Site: brandenburg
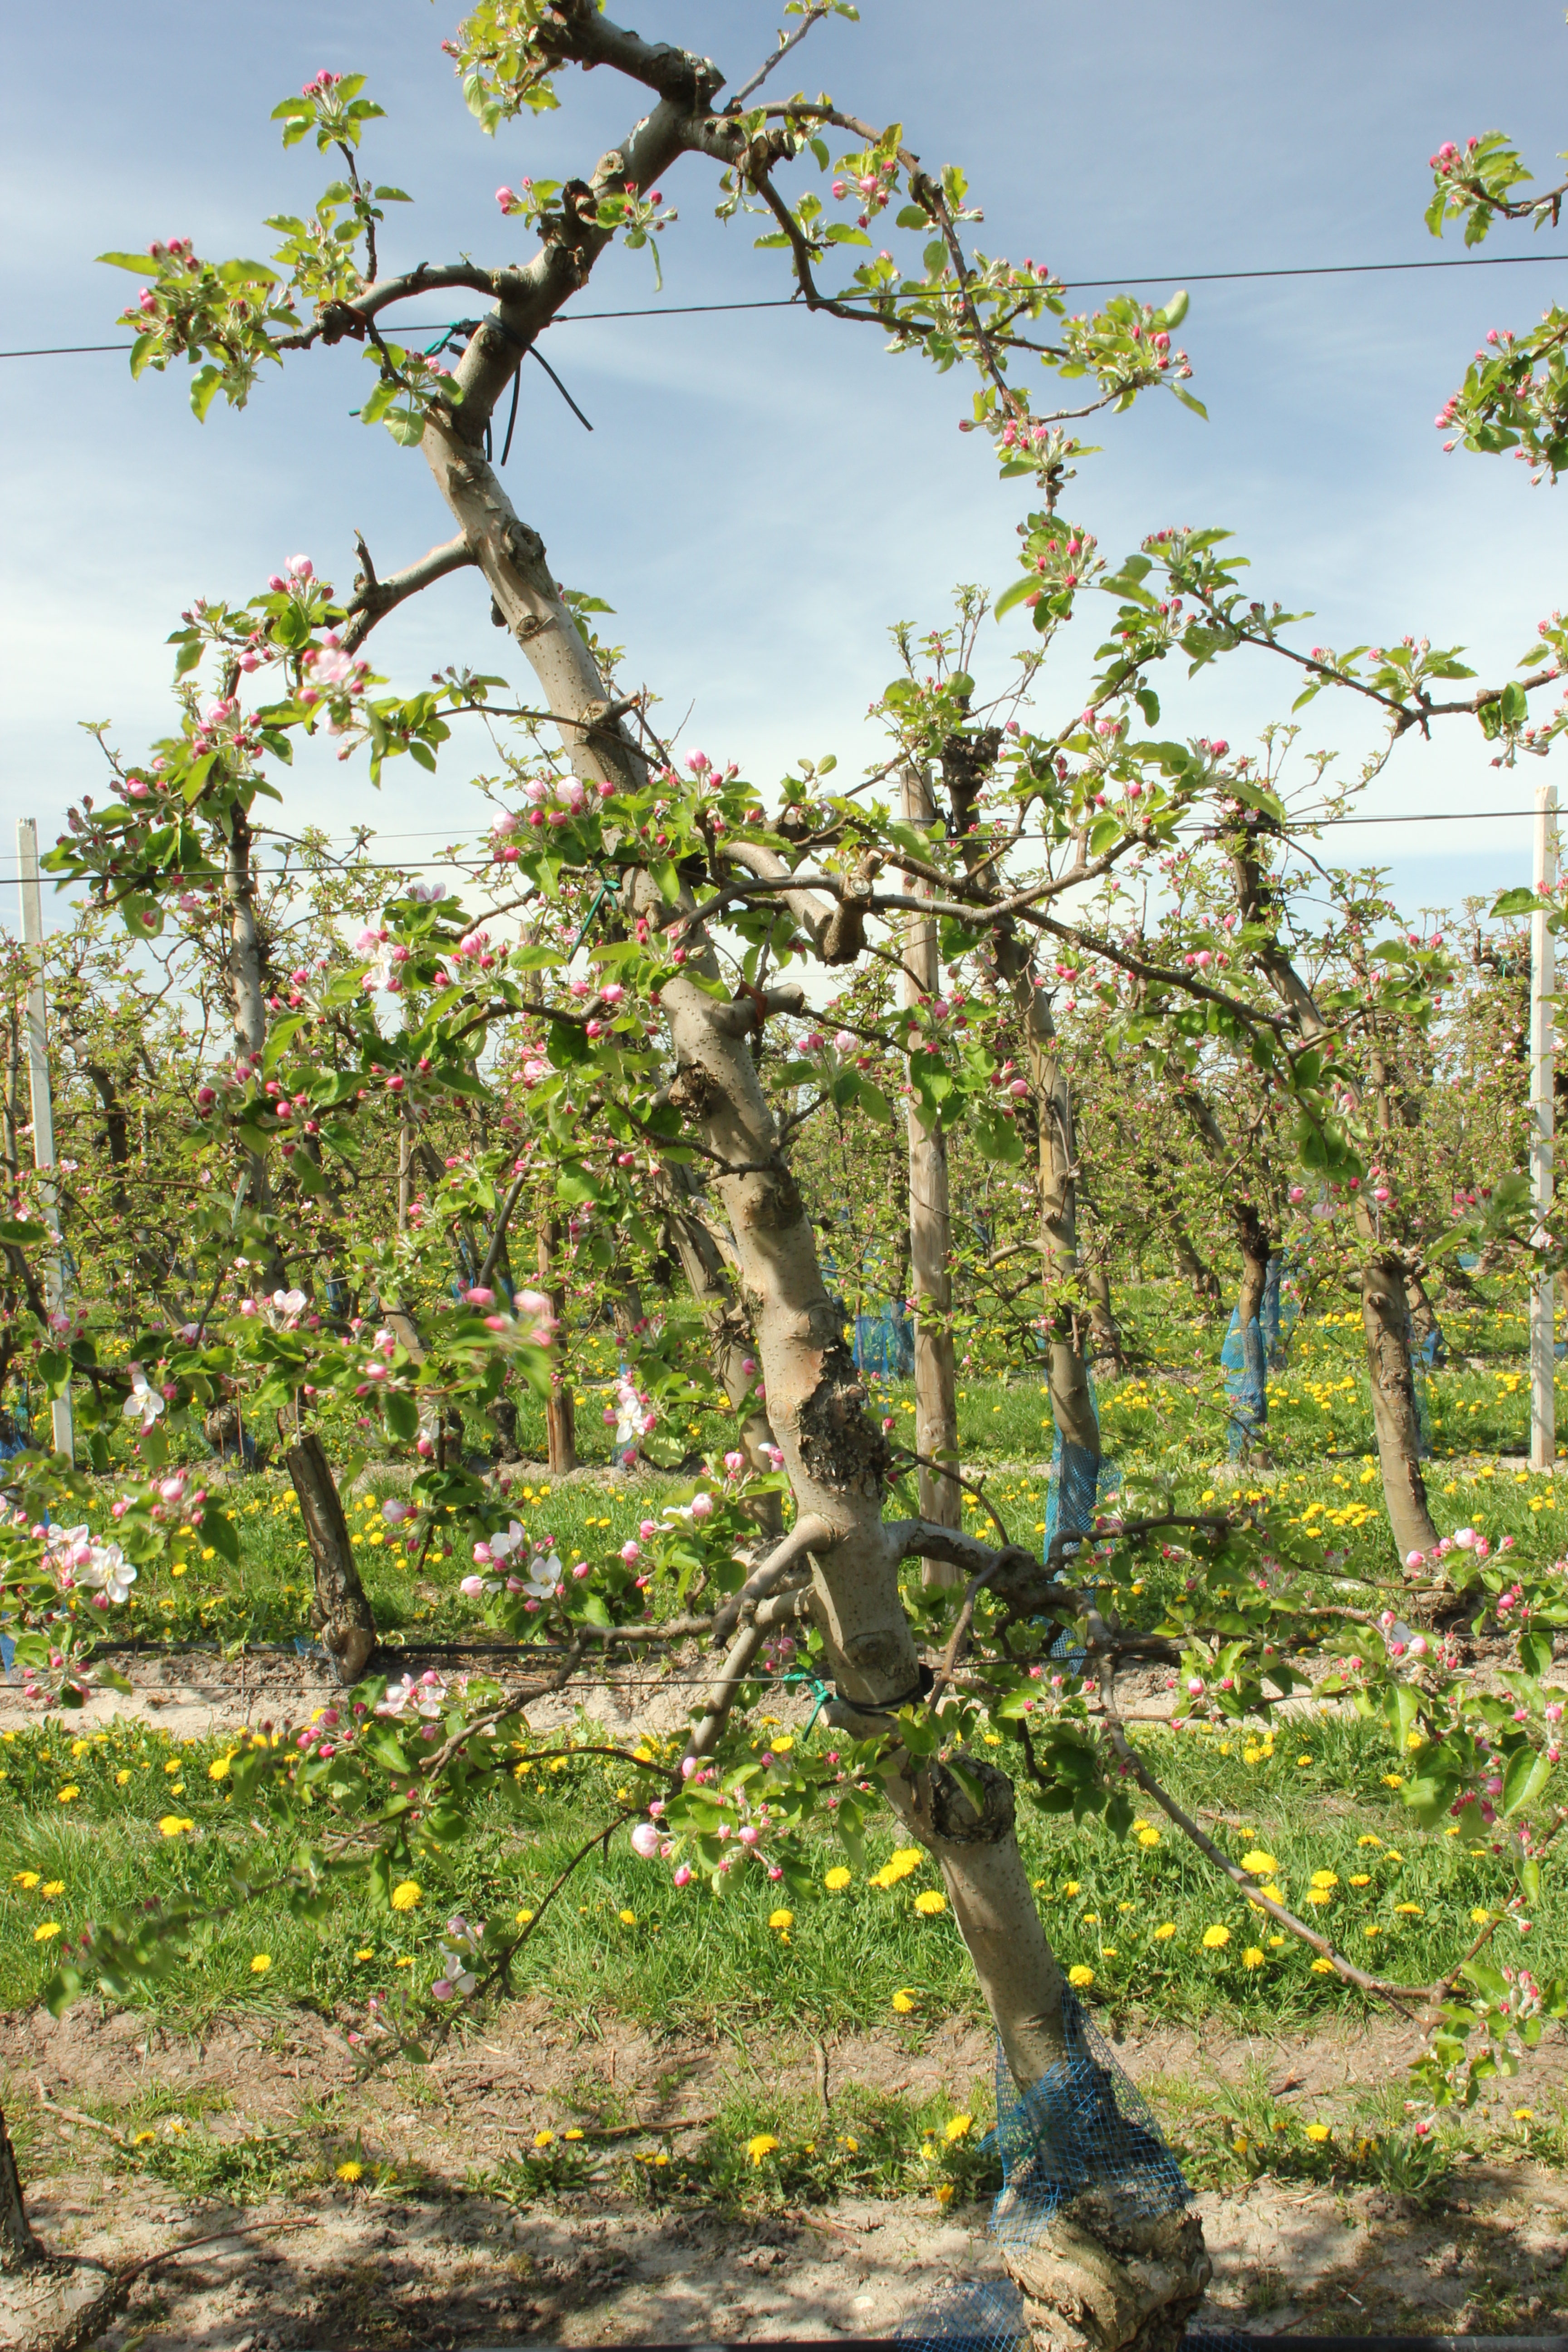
Growth stage (BBCH 57): Inflorescence emergence